Describe the emotion expressed in this image:  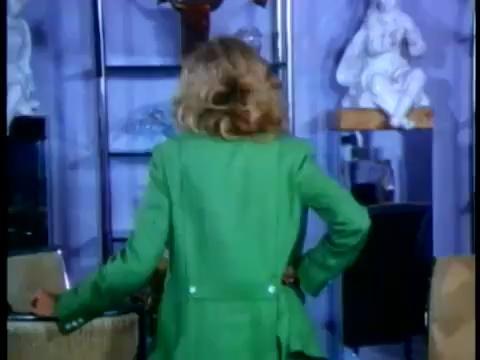
This person displays Pain, valence and arousal with low intensity.